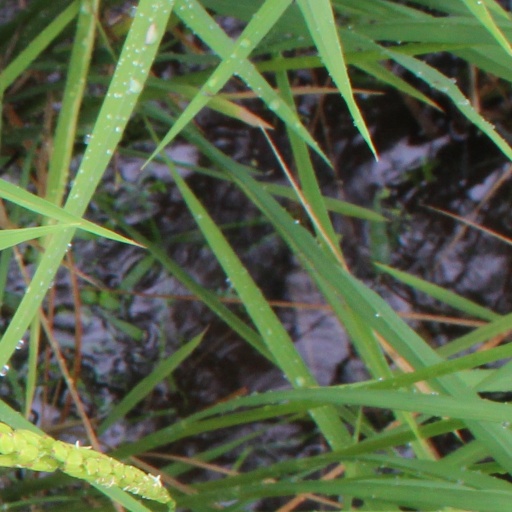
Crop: rice